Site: brandenburg
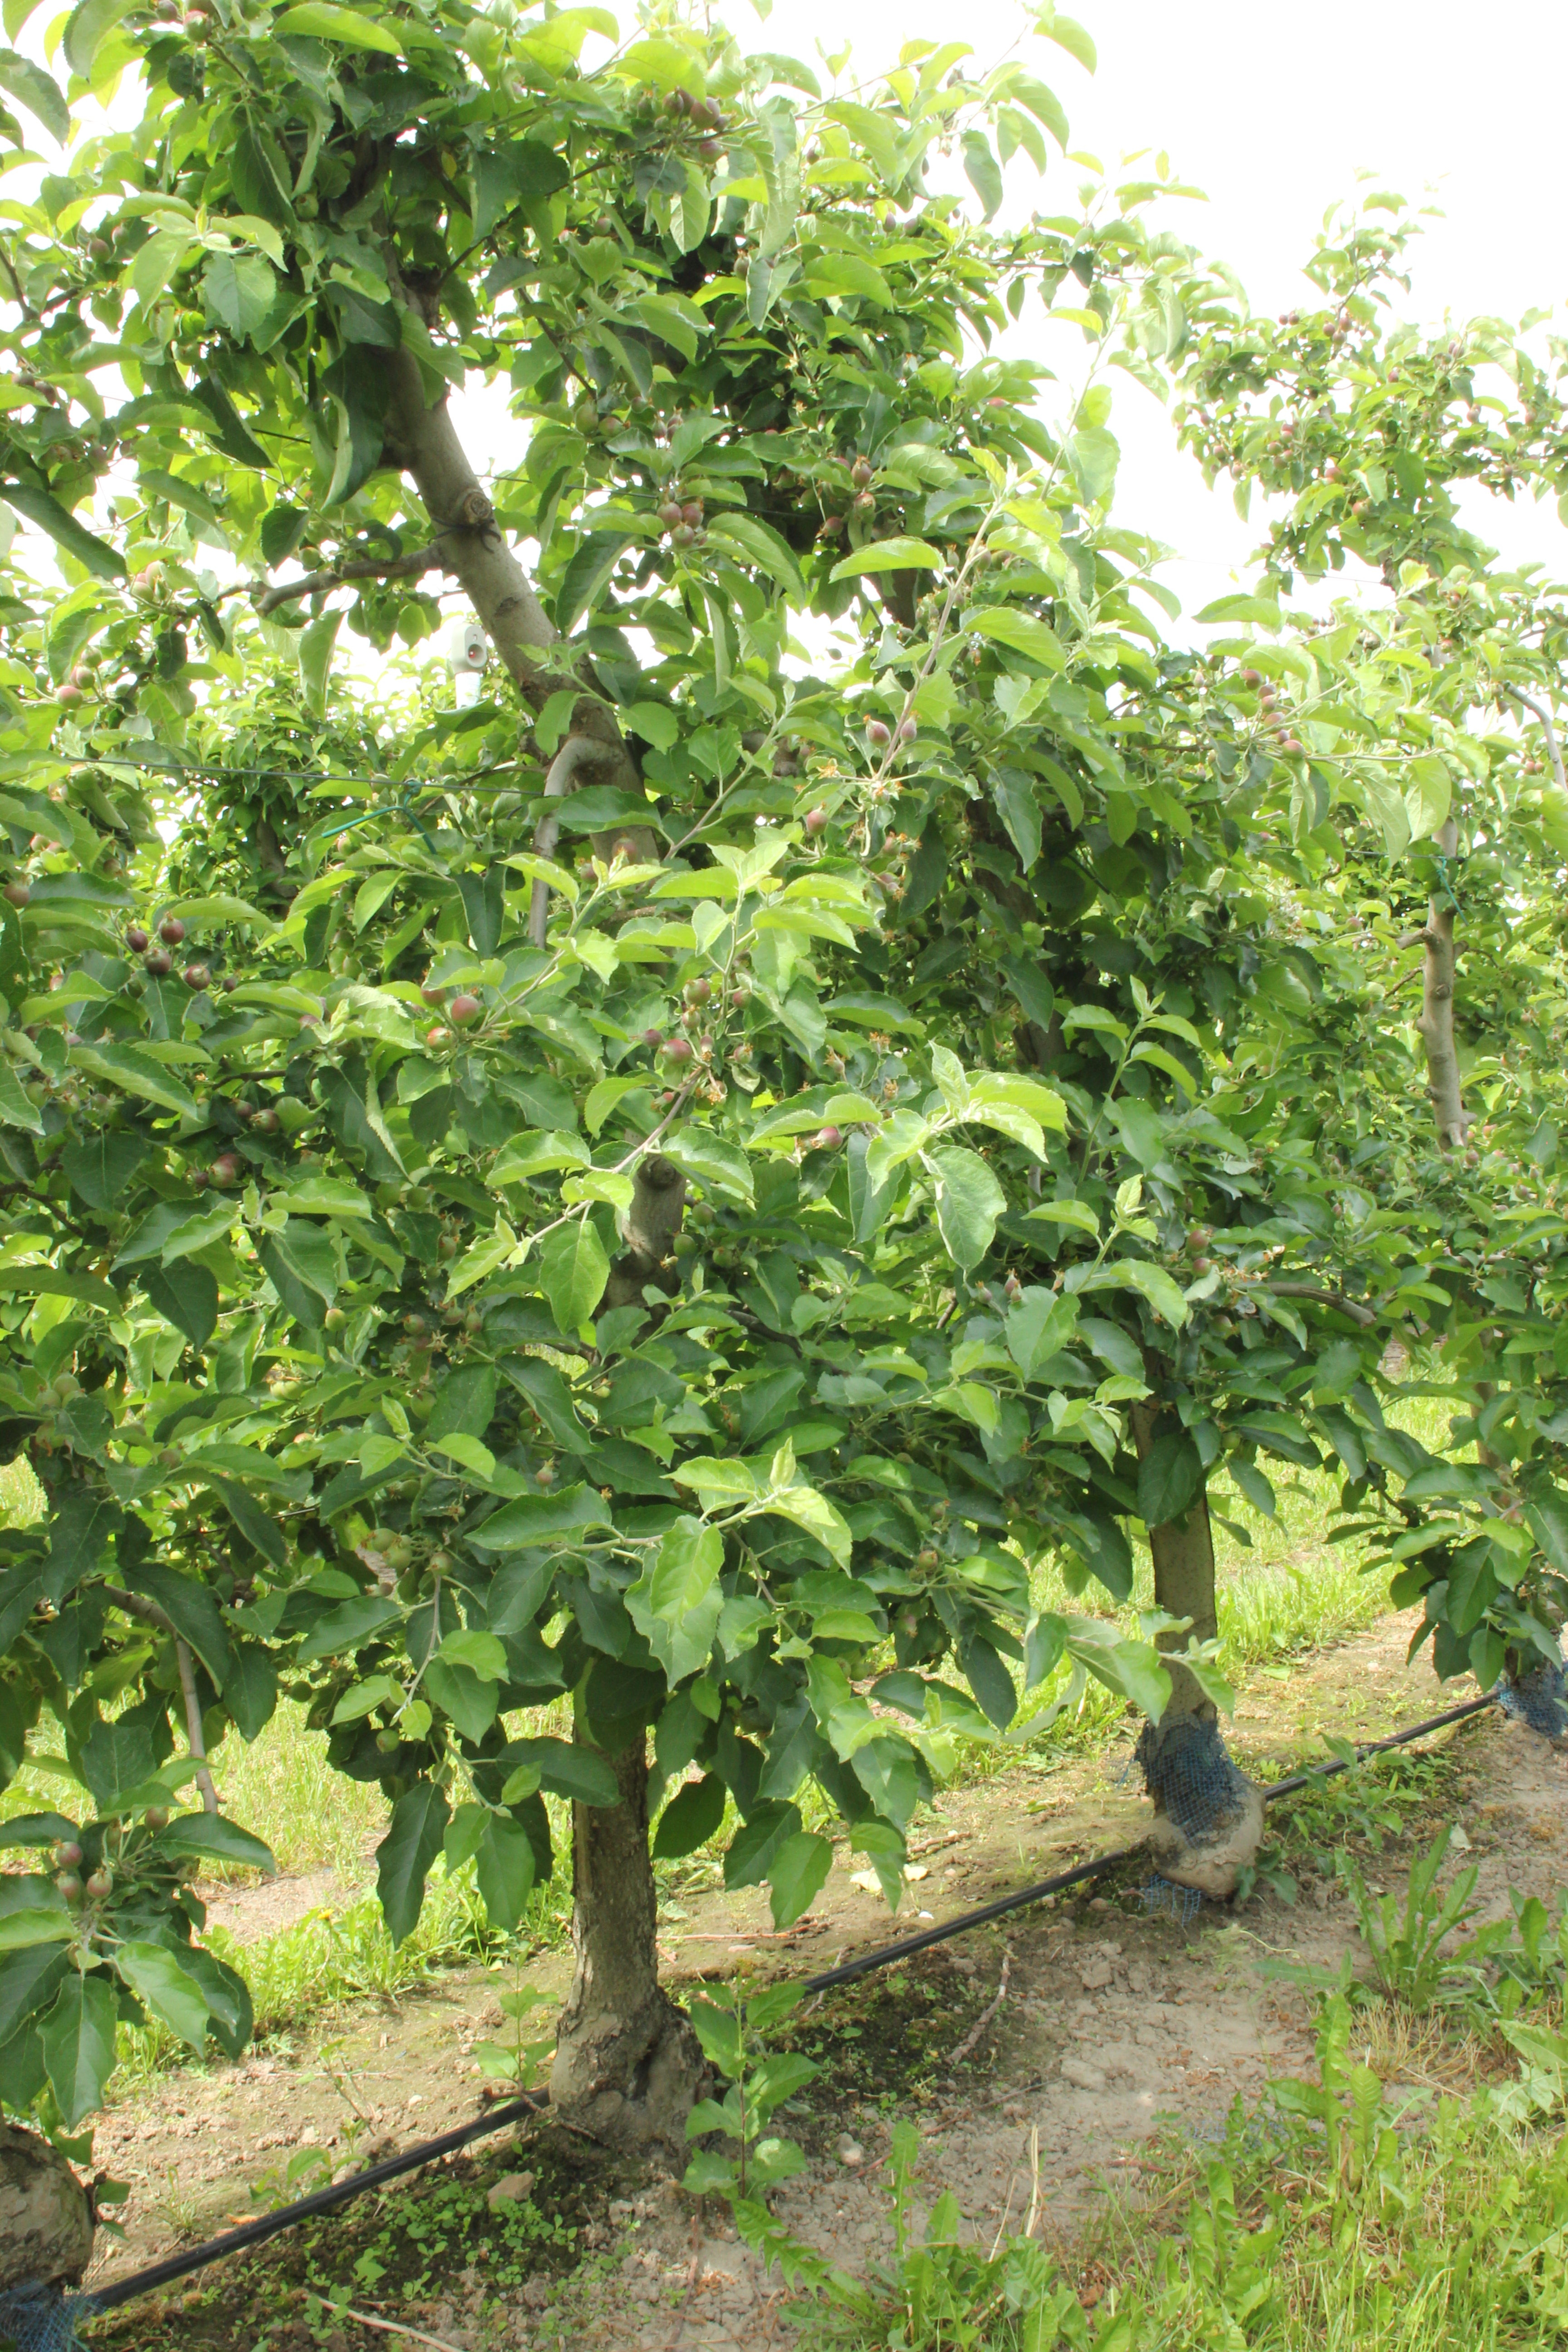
Growth stage (BBCH 72): Development of fruit